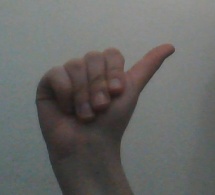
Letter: dhad